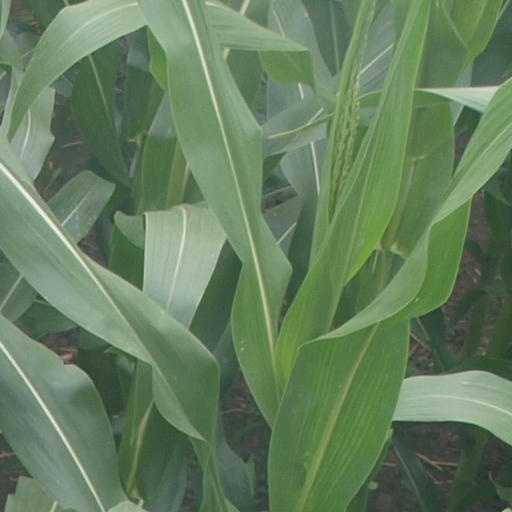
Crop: maize; corn